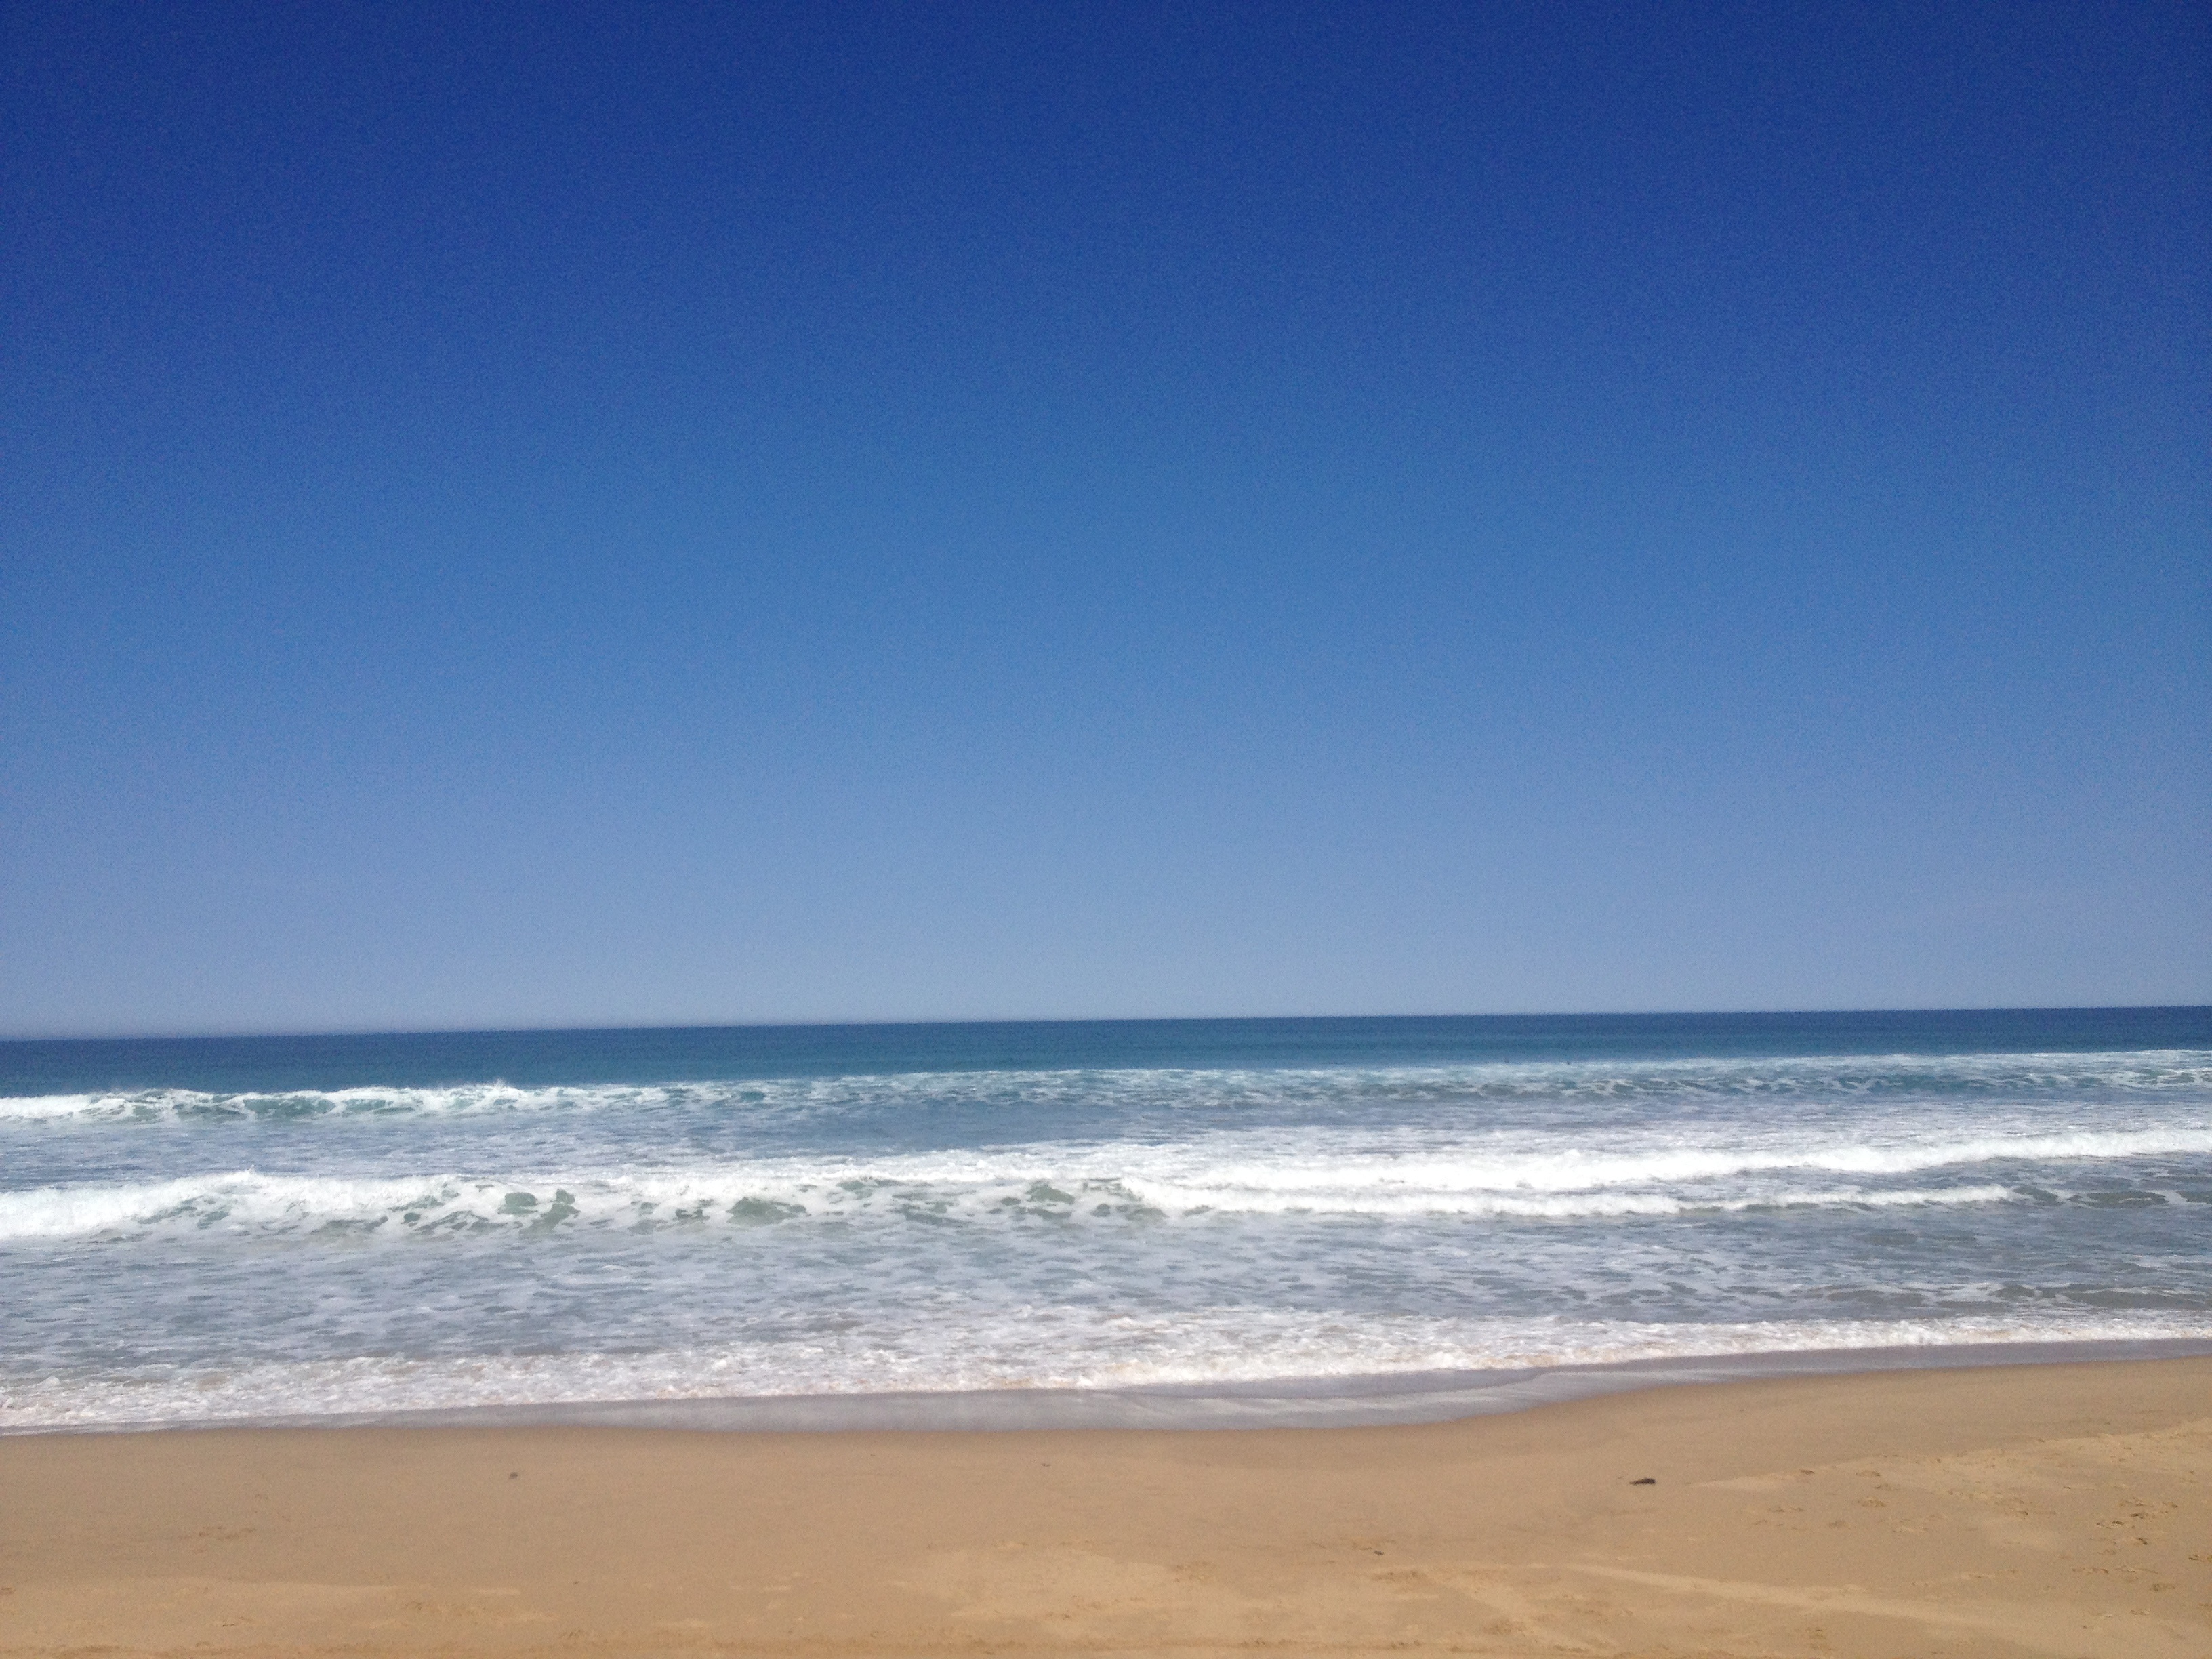
beach, sea, coast, sand, ocean, horizon, sky, shore, wave, body of water, cape, wind wave